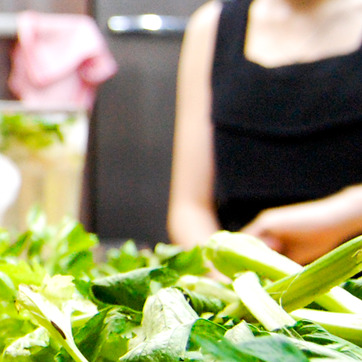
Material: skin